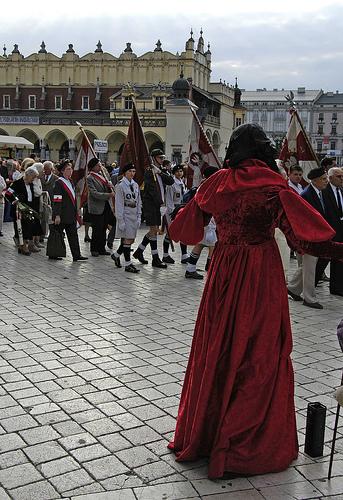
Weather: rain or strom